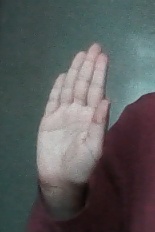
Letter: seen